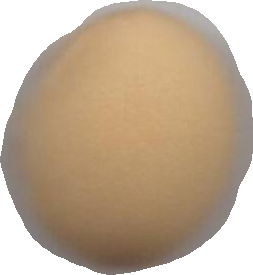
Variety: Grobogan